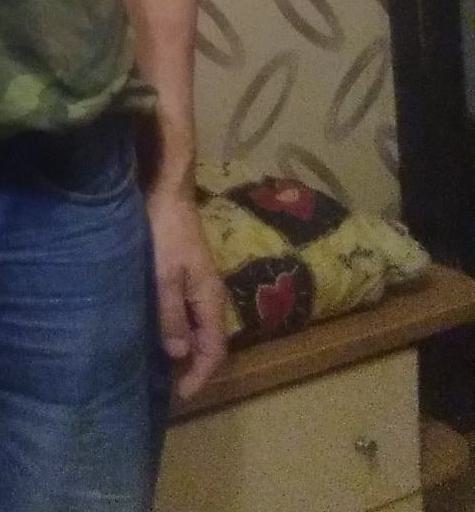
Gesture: no_gesture